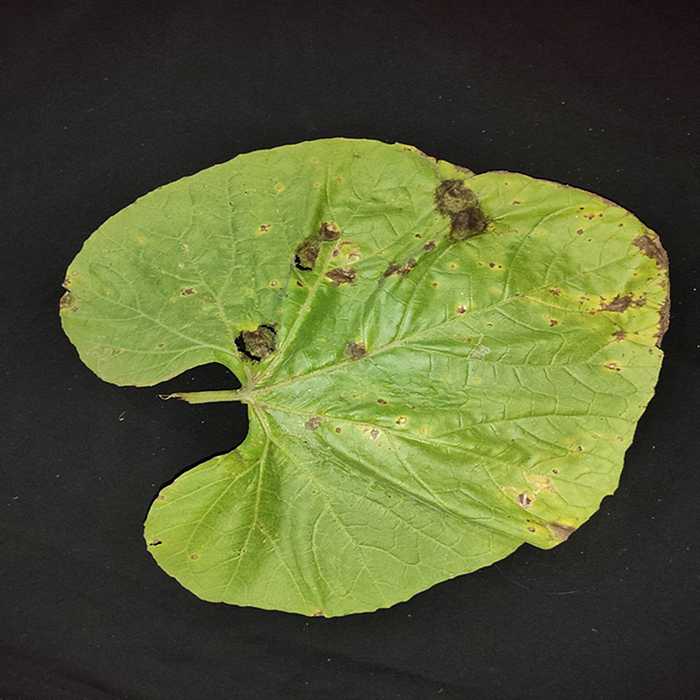
Plant: Bottle gourd
Label: Downey mildew